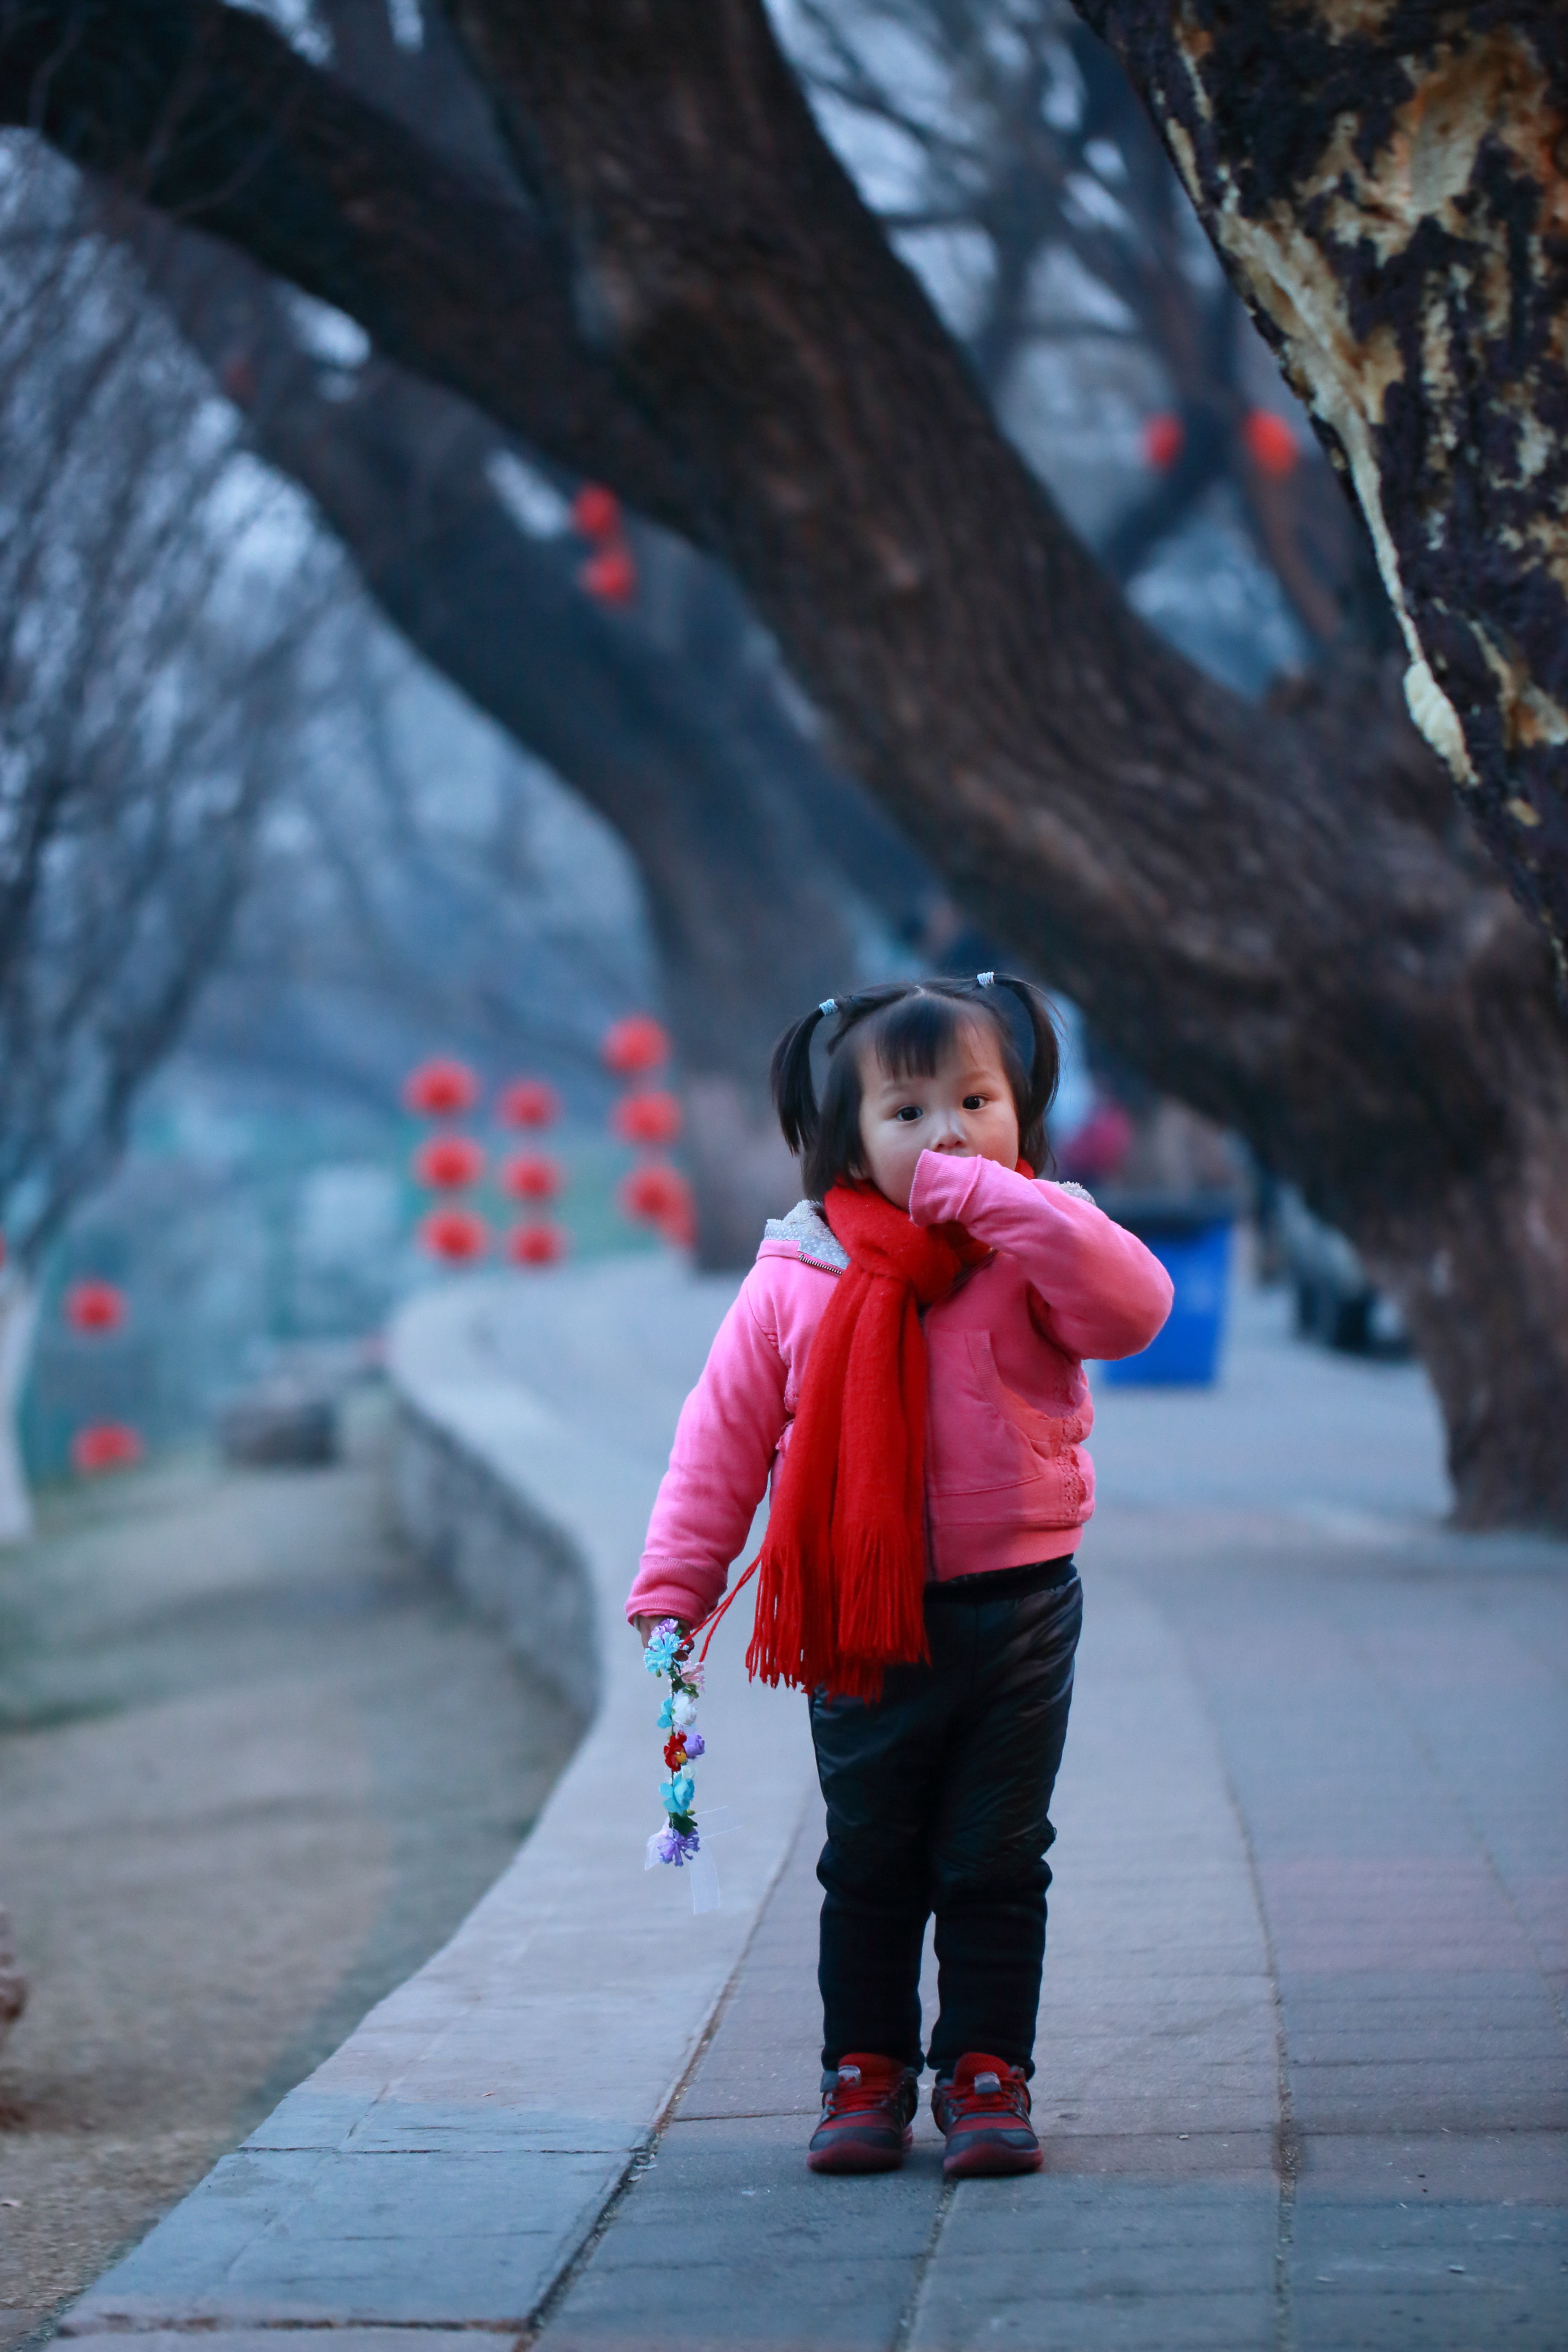
walking, winter, photography, spring, red, color, autumn, child, blue, new year, season, girls, cool, beijing, footwear, photograph, snapshot, beauty, fair, festivity, photo shoot, chinese new year